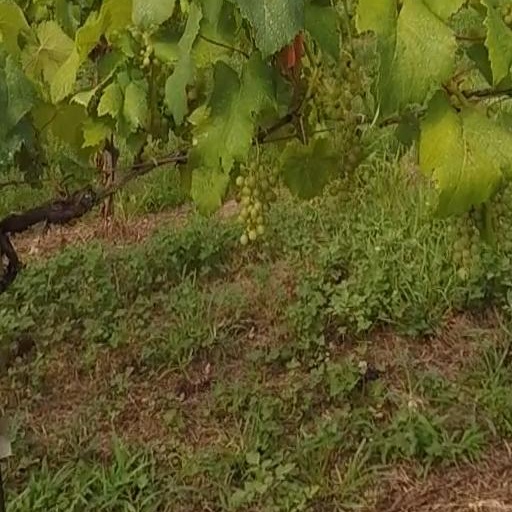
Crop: grape